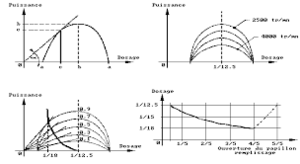
Graphes d'évolution de paramètres physiques relatifs au fonctionnement des moteurs à allumage commandé.
Le carburateur est un organe qui équipe de nombreux moteurs à allumage commandé très majoritairement représentés par les moteurs à deux ou à quatre temps. Sa présence est quasi systématique sur les anciennes générations de ces moteurs, bien qu'il soit maintenant souvent remplacé par l'injection électronique dans les moteurs modernes, les moteurs à carburateur ayant de moins bons rendements et consommant davantage de carburant.